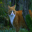
Label: cat